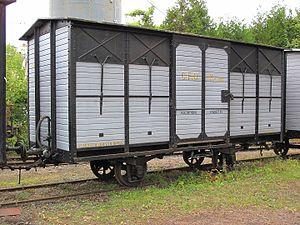
Le wagon couvert K 4044 ex-CFD Vivarais au Musée des tramways à vapeur et des chemins de fer secondaires français, à Butry-sur-Oise le 03/10/2010.
La Compagnie de chemins de fer départementaux est une entreprise française historiquement spécialisée dans la construction de matériel ferroviaire. Elle a jadis travaillé à la construction et à l'exploitation de réseaux de lignes ferroviaires. Elle est cotée en bourse. Depuis les années 2000, elle est certifiée ISO 9001 et est une holding qui gère des activités industrielles en lien avec le ferroviaire ainsi qu'un patrimoine immobilier. Le capital est essentiellement familial.
Le réseau du Vivarais de la compagnie de chemins de fer départementaux, était un réseau de chemin de fer à voie métrique qui desservait les départements de l'Ardèche et de la Haute-Loire.
Le musée des tramways à vapeur et des chemins de fer secondaires français est situé à côté de la gare de Valmondois, à Butry-sur-Oise dans le Val-d'Oise, à 30 km au nord de Paris. Ce musée présente une collection de véhicules ferroviaires des anciens chemins de fer départementaux, sauvegardés et remis en état par les bénévoles d'une association. De 1986 à 2017, il était possible de parcourir, certains jours, une petite ligne à voie métrique longue d'un kilomètre, dite « chemin de fer des impressionnistes », avec certains véhicules anciens du musée. Cependant, en novembre 2007, trois blocs de rocher décrochés de la colline sont tombés sur la voie. Le terminus de cette voie est devenu inaccessible du fait d'un éboulement. Les trains vapeur ne roulaient donc plus au-delà de la rue de Parmain, soit sur cinq cents mètres de ligne de 2008 à 2017. En 2017, le reste de la ligne est abandonné et déposé en fin d'année. Un nouveau site est en création dans l'Oise au départ de Crèvecœur-le-Grand. Un début d'exploitation a eu lieu sur 1,6 km en 2017.